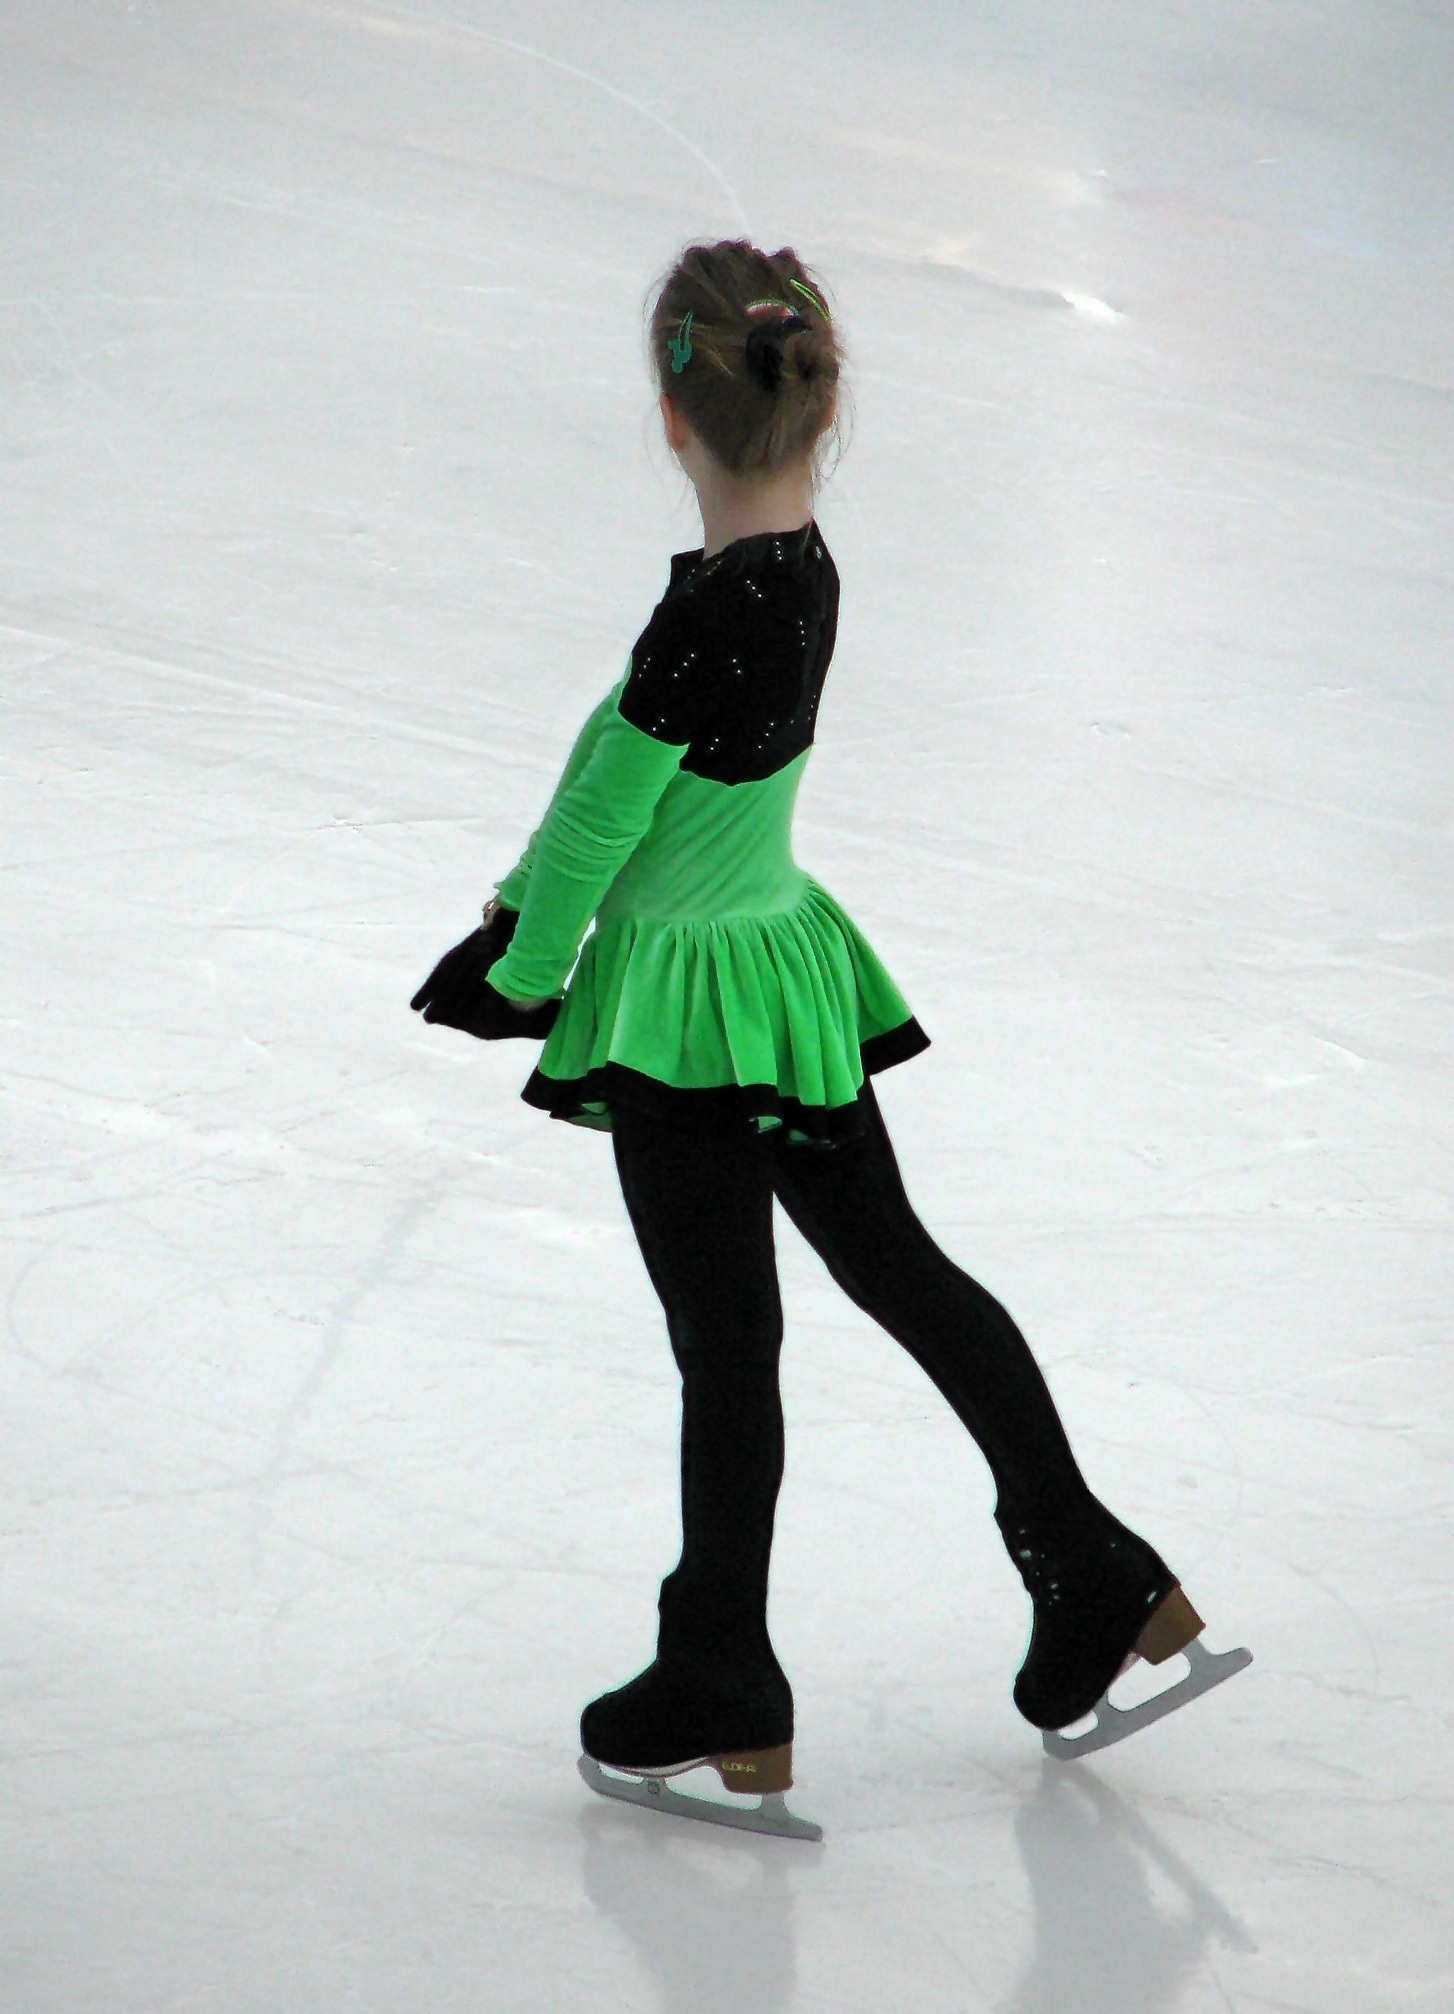
girl, sport, recreation, ice, young, child, exercise, winter sport, sports, skating, learn, romania, bucharest, ice skating, skates, outdoor recreation, figure skating, individual sports, ice dancing, axel jump